Angels Online

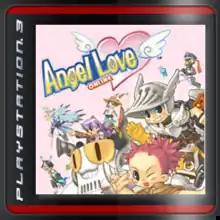
cover of the PlayStation 3 version

Angels Online or Angel Love Online (ALO) is a free-to-play PC and PlayStation 3 2D massively multiplayer online role-playing game developed by UserJoy Technology in Taiwan, and published by Q Entertainment. PlayStation 4, PlayStation Vita and Smartphones ports were announced in May 2016.